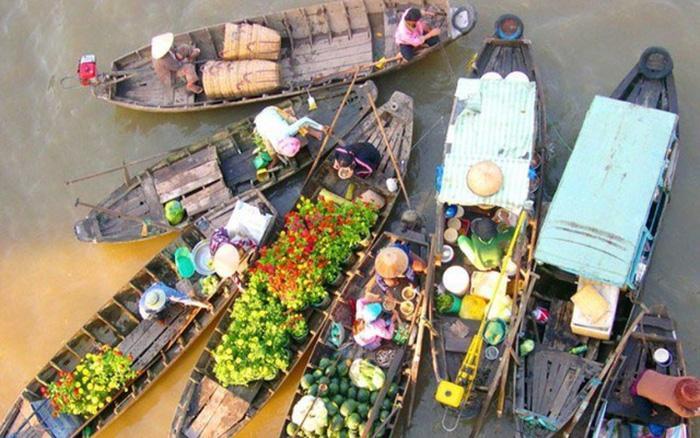
có một vài con thuyền đang đậu trên mặt nước